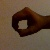
The image shows a hand gesture representing the number 0 in Indian Sign Language.